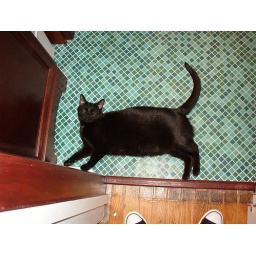
Xena is much easier to see on the bathroom floor than elsewhere in our dark house.